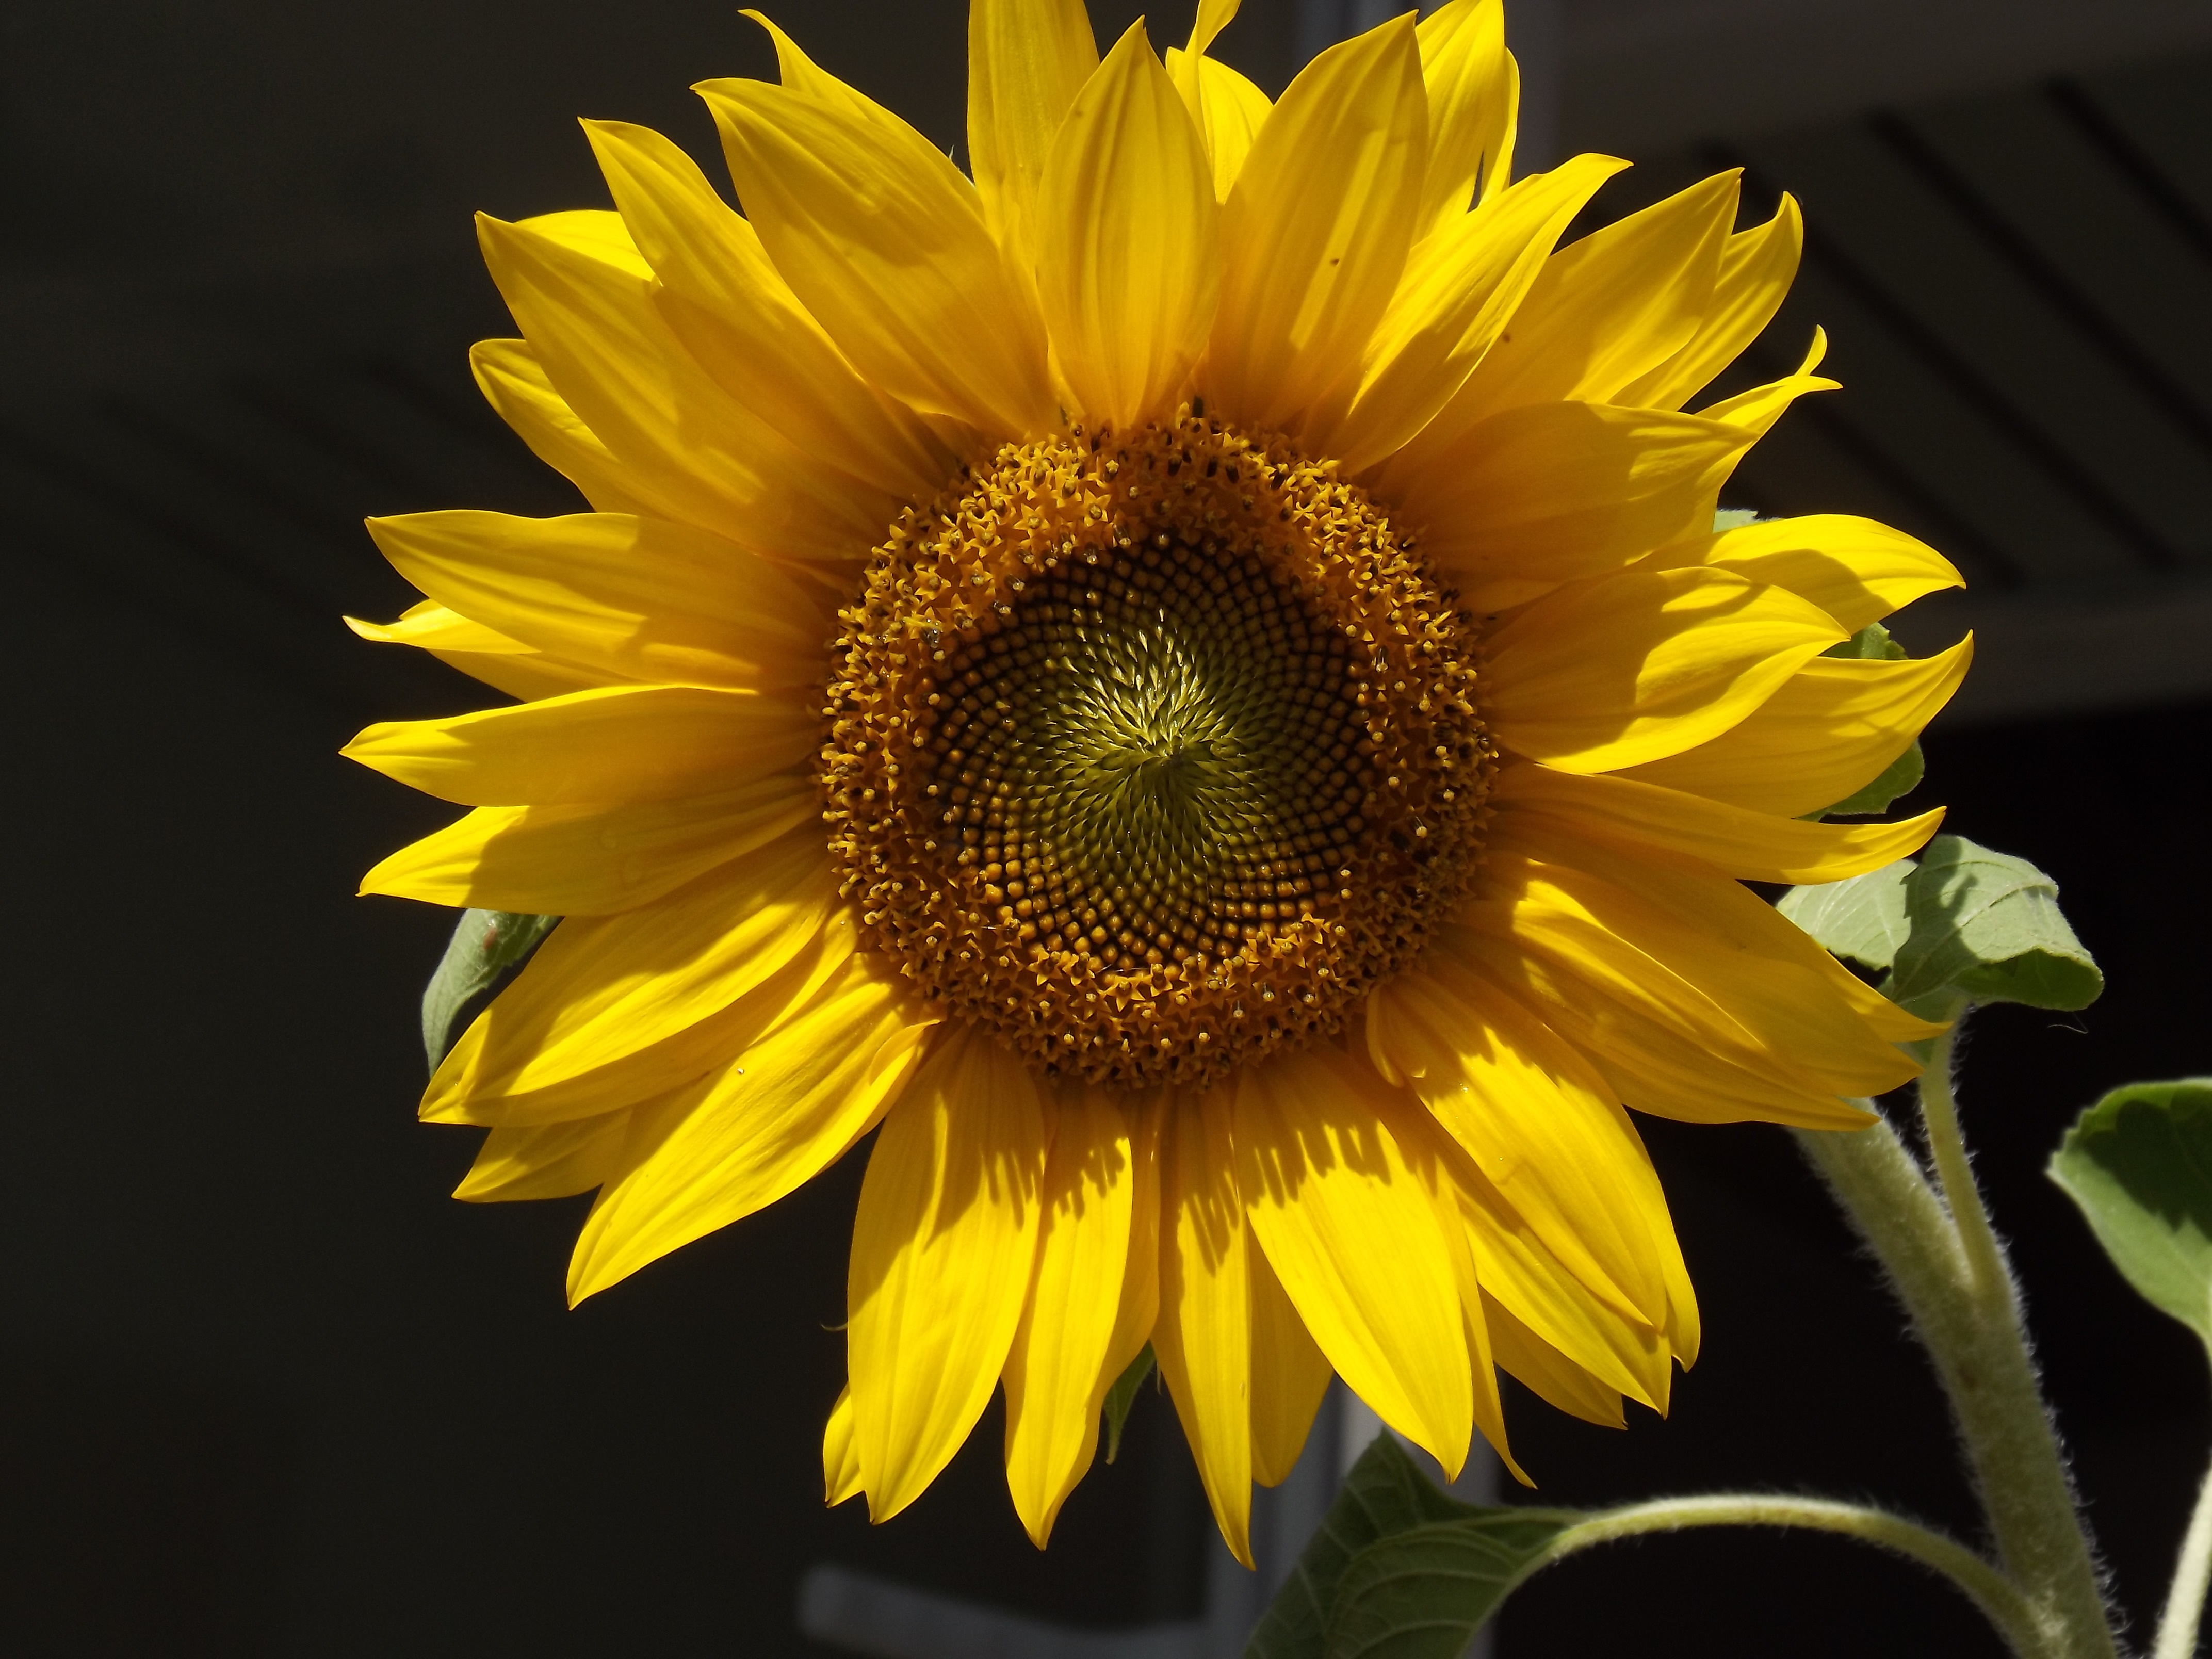
nature, blossom, plant, sun, flower, petal, bloom, pollen, yellow, garden, flora, sunflower, flowers, shrub, sun flower, flowering plant, daisy family, asterales, sunflower seed, annual plant